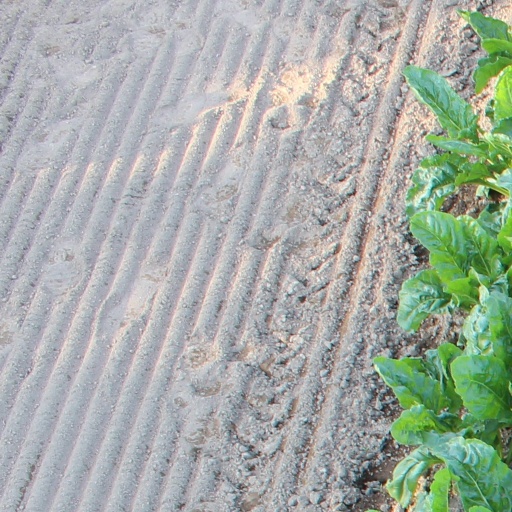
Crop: sugar beet